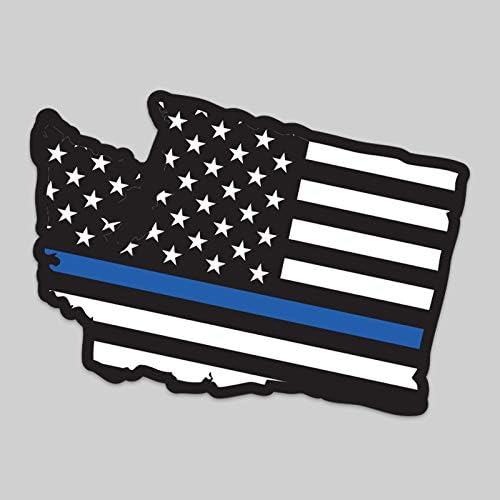
2-Pack Washington State Outline American Flag Overlay Thin Blue Line Vinyl Decal Sticker | 5-Inches | Premium Quality Vinyl Decal | Laminated with UV Protective Laminate | PD2840
Category: Automotive
UV OUTDOOR PRINTED/LAMINATED Made in the USA by a Veteran Owned Company 100% Satisfaction Guarantee Our customers are #1. If you are not 100% satisfied with your purchase, return it for a full refund with no questions asked!
Features: ✓ QUALITY: This UV Protected Laminated Sticker is Great for Indoor or Outdoor Use. Weather and Sun Resistant Laminate allows for a Long Life even in the Outdoors | ✓ ABOUT US: Decals Home Decor & More, is a company owned and operated by veterans of the US military. All of our products are proudly made in the USA. We strive to provide our customers with high-quality items at an affordable price. | ✓ FADE RESISTANT: Laminated and printed with UV protective ink to ensure vibrant long lasting colors. | ✓ LONG LIFE STICKERS: Premium Quality Vinyl used in with Long Lasting Print Indoors or Outdoors | ✓ VERSATILE: Easily Applied to Car, Truck, Van, SUV, Window, Wall, Skateboard, Macbook, or Pretty Much Any Smooth Clean Surface